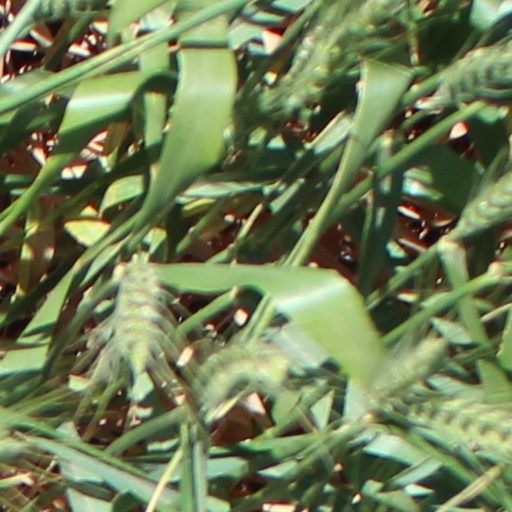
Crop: wheat